Heaven Is Never a Great Distance

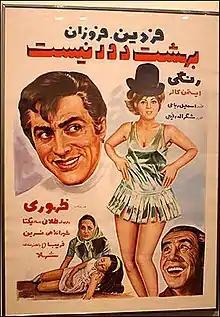

Heaven Is Never a Great Distance "(Persian title: Behesht door nist- )" is a 1969 Iranian "Persian-genre" dance Romantic film directed by Esmaeil Riahi and starring Mohammad Ali Fardin, Asadolah Yekta, Forouzan and Taghi Zohouri .